Metal Slader Glory

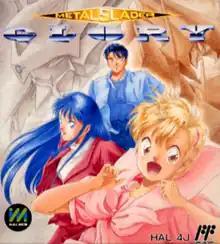
Family Computer box art

Metal Slader Glory is an adventure game developed and published by HAL Laboratory for the Family Computer in 1991. The game is set in 2062 after humans have colonized the Moon and established several space stations. Earth-based mechanic Tadashi and his girlfriend Elina discover a mech from a war eight years past with an ominous message stored in its memory suggesting Earth is in danger. Tadashi decides to venture to nearby space colonies along with Elina and his younger sister Azusa to investigate the origins of the mech. As Tadashi, the player speaks with other characters and picks dialogue and action commands to advance the narrative.